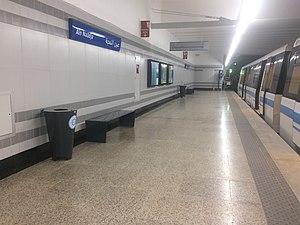
Quai de la station Ain Naadja